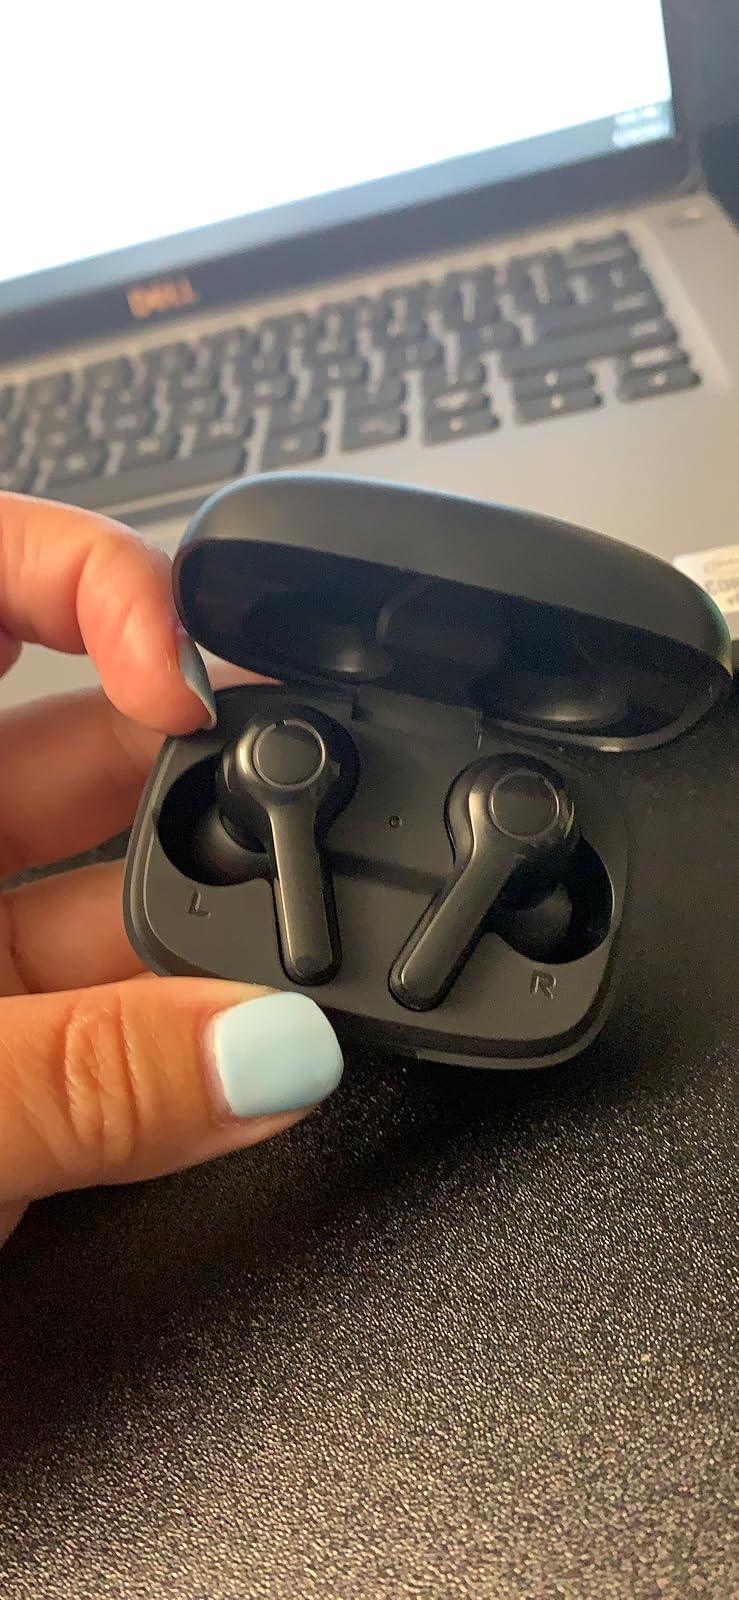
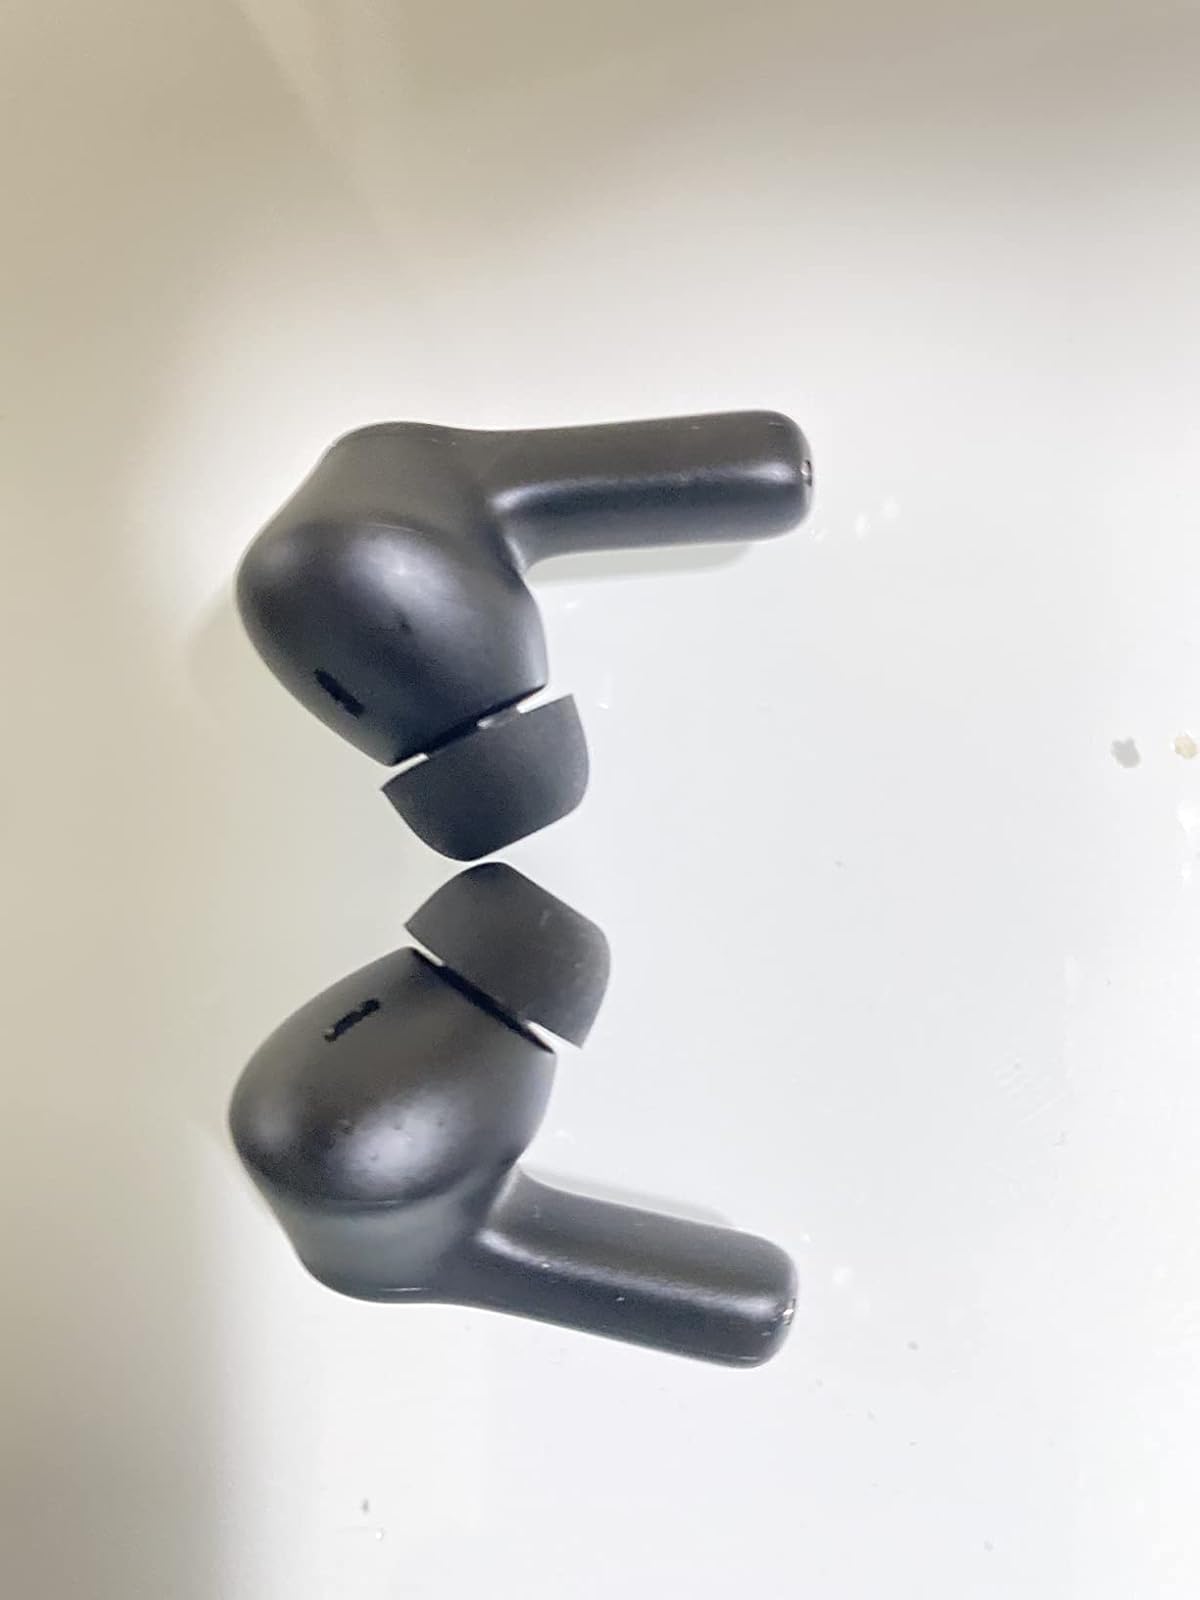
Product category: earbuds
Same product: no